Basket 25 Bydgoszcz

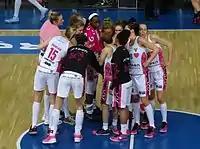
Artego Bydgoszcz in the 2015/16 season.

KS Basket 25 Bydgoszcz is a Polish professional women's basketball club that was founded in 1913 in the city of Bydgoszcz. Artego Bydgoszcz plays in the Energa Basket Liga Kobiet, the highest competition in Poland and in the EuroCup Women.